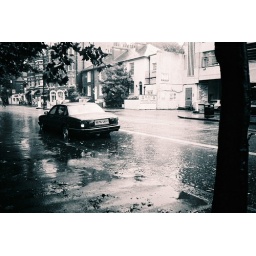
A British car in a rainy street